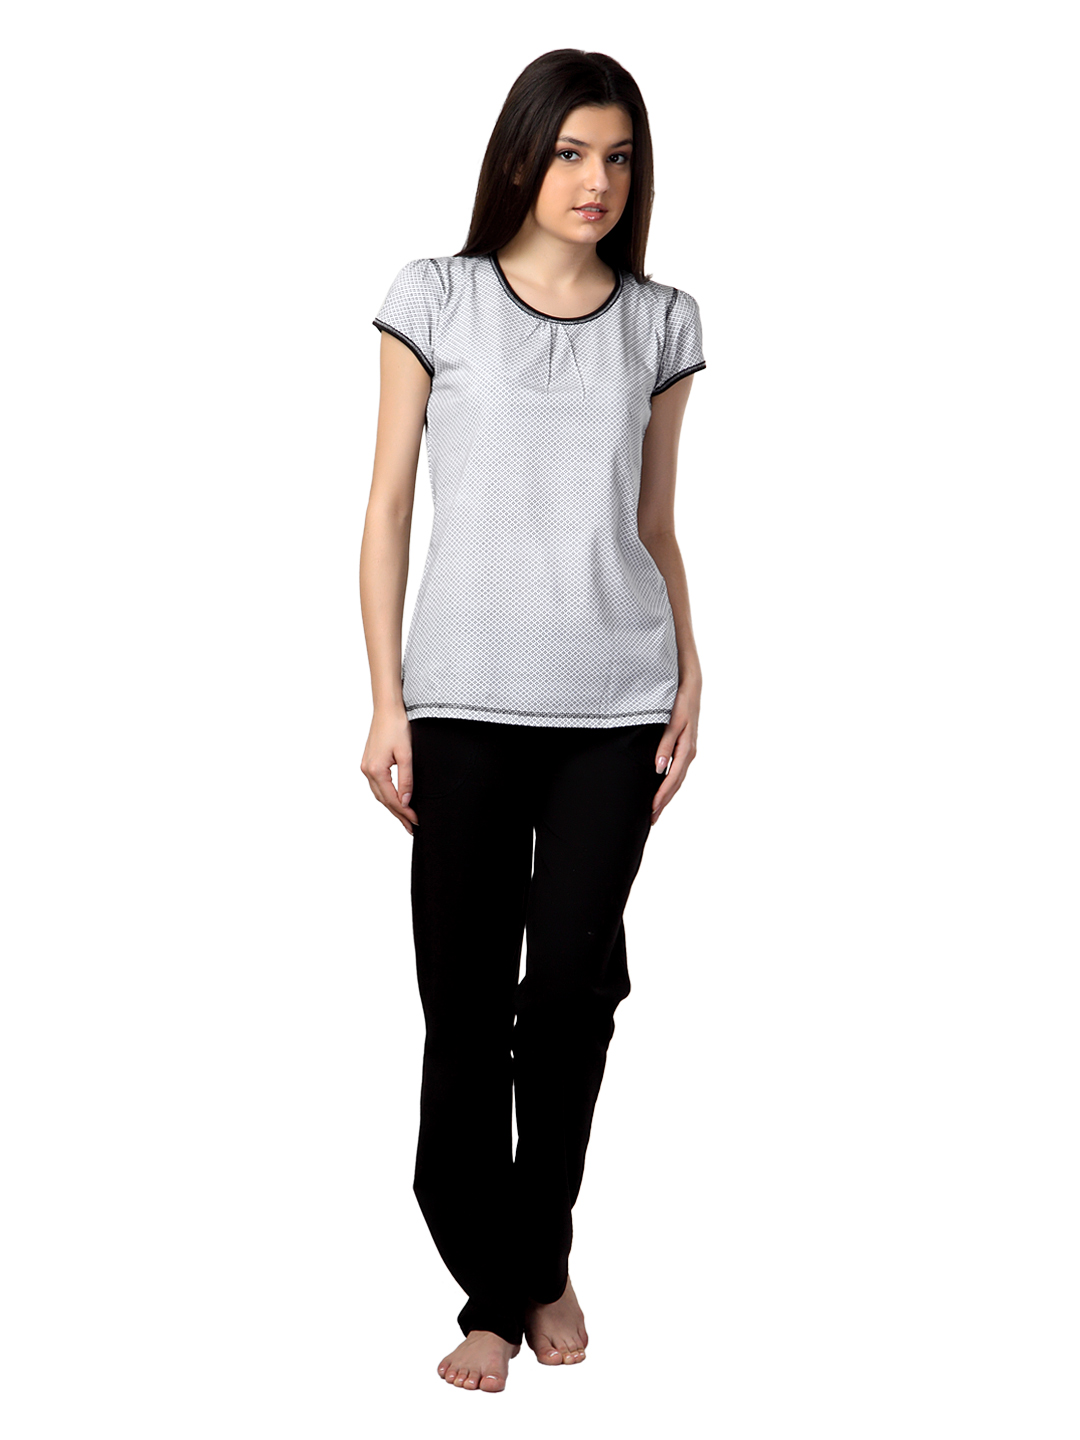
SDL by Sweet Dreams Women White Pyjama Set
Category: Apparel / Loungewear and Nightwear / Night suits
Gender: Women
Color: White
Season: Summer 2017
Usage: Casual